Question: Please indicate a possible affordance area of the bed that can be used for lying down
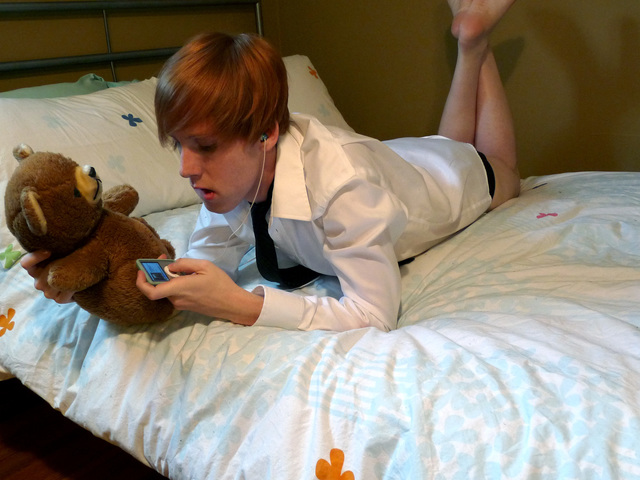
Answer: [0, 139.5, 639, 479.5]